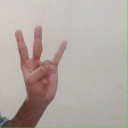
अक्षर: क्ष